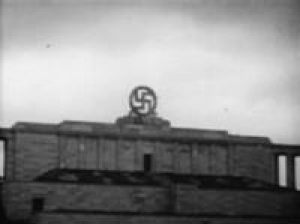
La dénazification est un processus dirigé par les Alliés au sortir de la Seconde Guerre mondiale et destiné à éradiquer le nazisme dans les institutions et la vie publique allemandes. Il avait aussi pour objectif de permettre la reconstruction de la vie politique allemande sur une base démocratique. Ainsi, il faut voir dans ce processus deux volets : un volet punitif et un volet préventif.
La bataille de Nuremberg est un épisode de la campagne d'Allemagne de 1945 pendant la Seconde Guerre mondiale livrée à Nuremberg, ville symbolique du Troisième Reich, du 16 au 20 avril 1945. Après la fin du conflit, dans les années 1950, un lent processus de reconstruction débutera, achevé en grande partie en 1966.